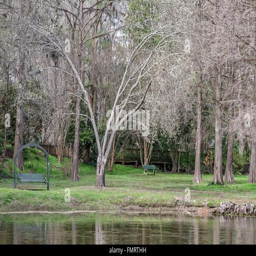
benches around a pond surrounded by trees